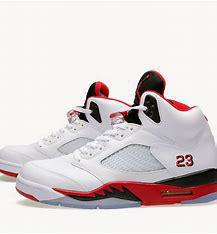
Brand: Jordan
Model: 5 Retro